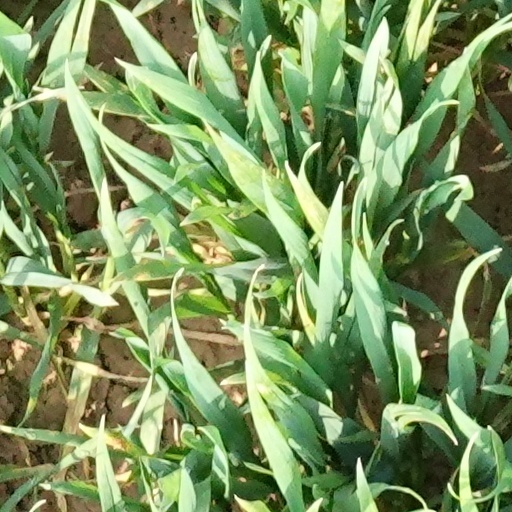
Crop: wheat